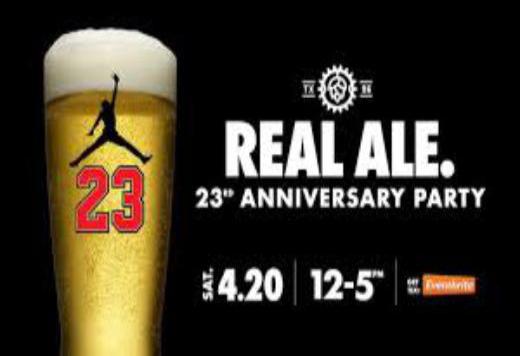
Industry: Food